Betty Reid Soskin

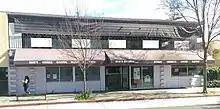
Reid's Records in Berkeley, California, 2014

She was divorced from Mel Reid in 1972, and subsequently married William Soskin, a psychology professor at the University of California, Berkeley. In 1978, after Mel Reid's health and finances had declined, she took over management of the music store, which led to her becoming active in area civic matters and a prominent community activist.